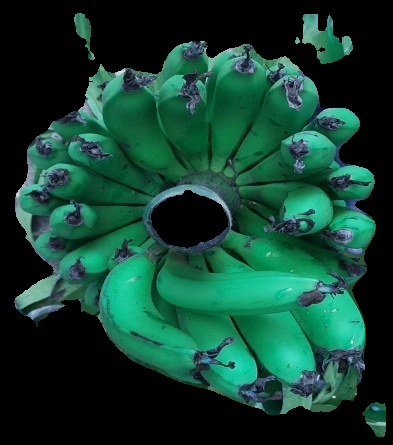
Variety: pachbale
Grade: grade2